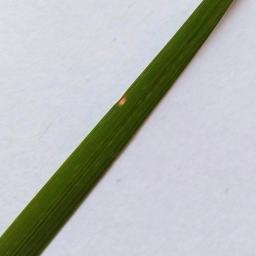
Label: Rice___Leaf_Blast